Pärnu Museum

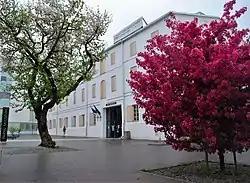
The Pärnu Museum

The museum was found by Pernauer Alterthumforschende Gesellschaft ('Society of Archaeology'; established in 1896). On that time, the museum's goals were to study, present and preserve local history. In 1909, the museum was moved to the building at the address Elevandi Street (Now named Akadeemia street) 7.